Mutual Tower

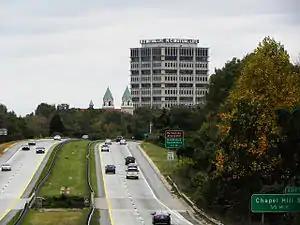

Mutual Tower is a 252k-square foot, 14-story skyscraper located in Durham, North Carolina. Built in 1968, the building was previously called the North Carolina Mutual Life Insurance Company Building, Legacy Tower and The Tower at Mutual Plaza. It was designed by M.A. Ham Associates and Welton Becket and Associates. From 1968 to 1987 this building was Durham's tallest.